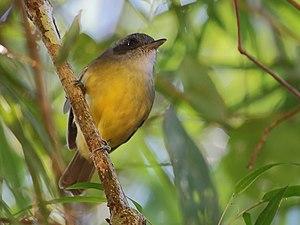
Le Batara gorgeret est une espèce de passereaux de la famille des Thamnophilidae.